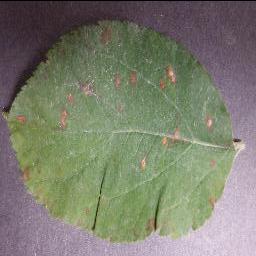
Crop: apple
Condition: cedar_rust